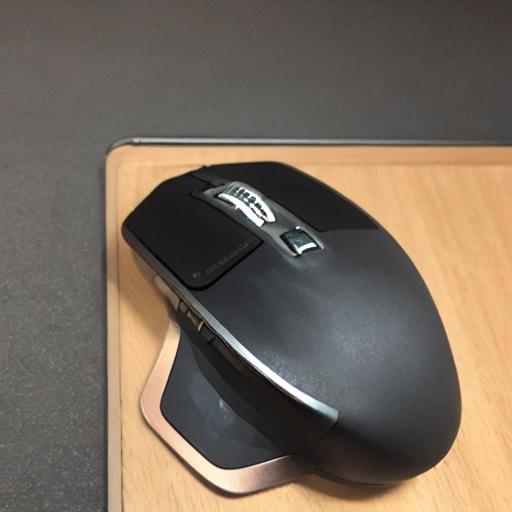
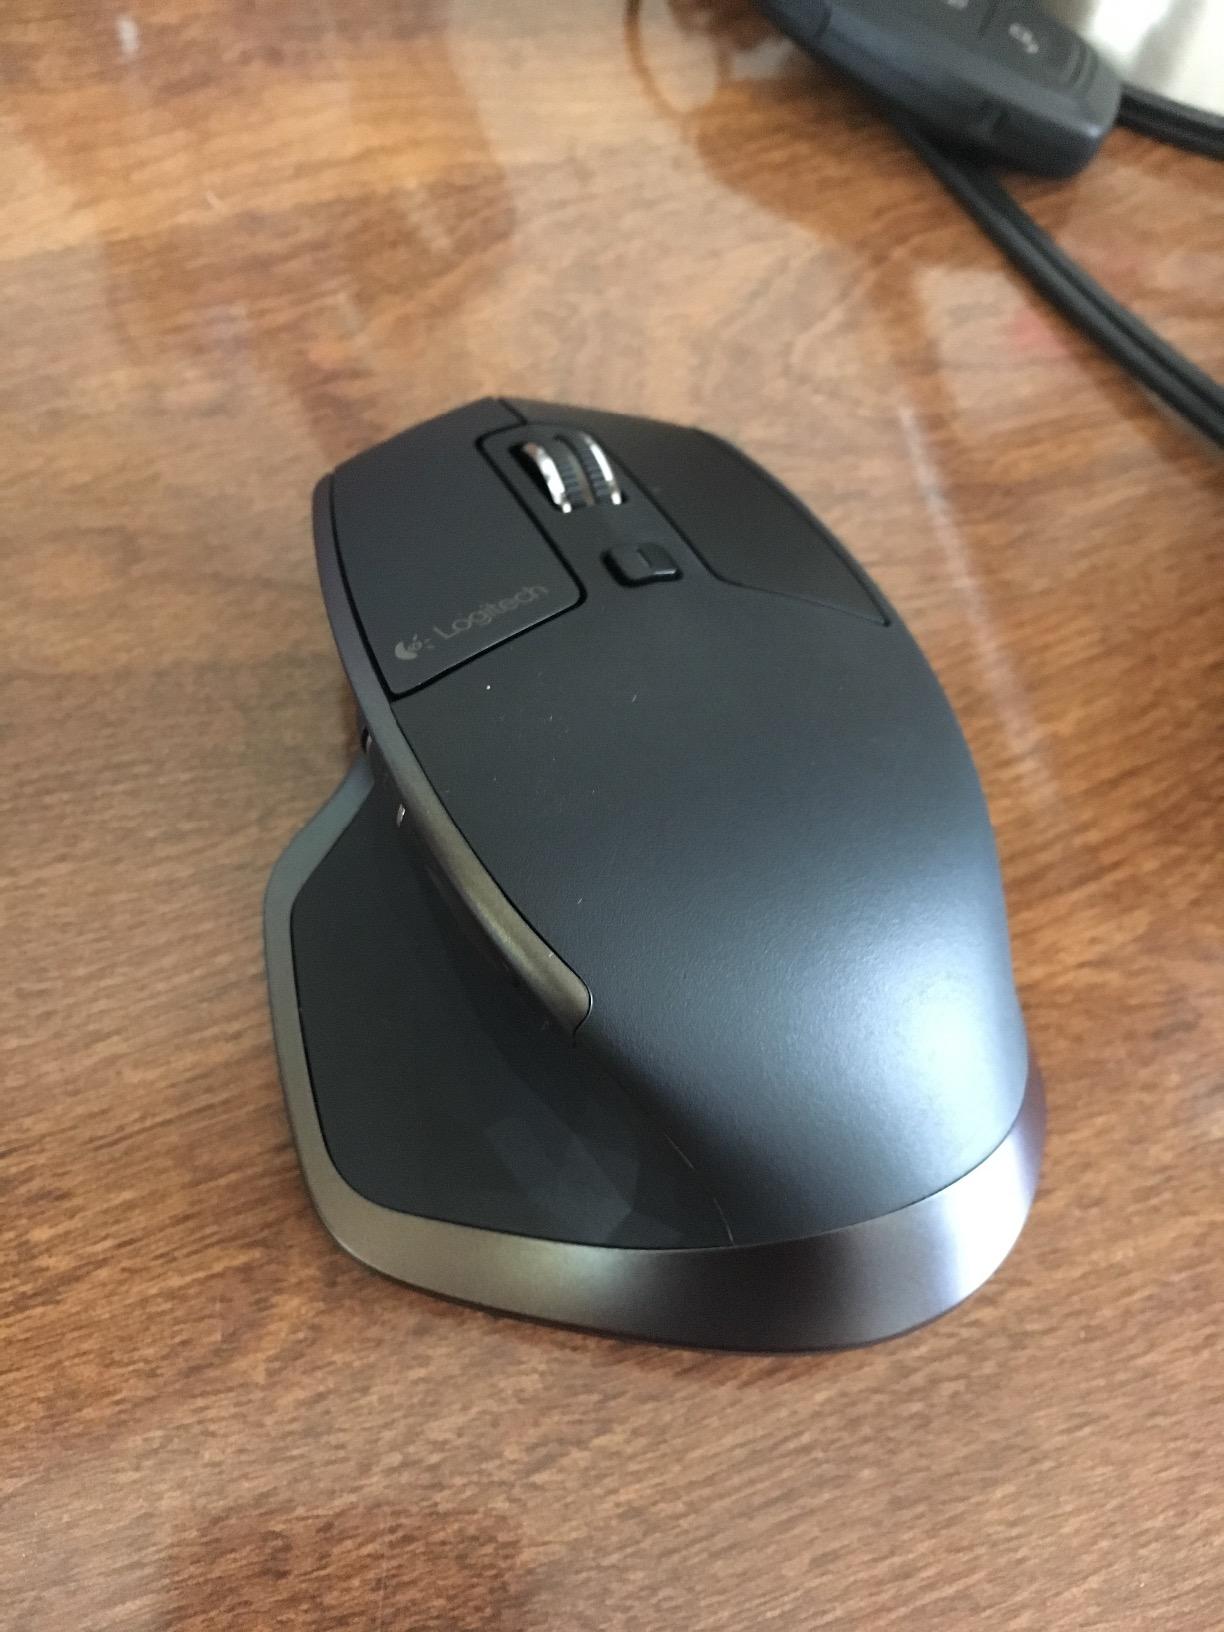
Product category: mouse
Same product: no